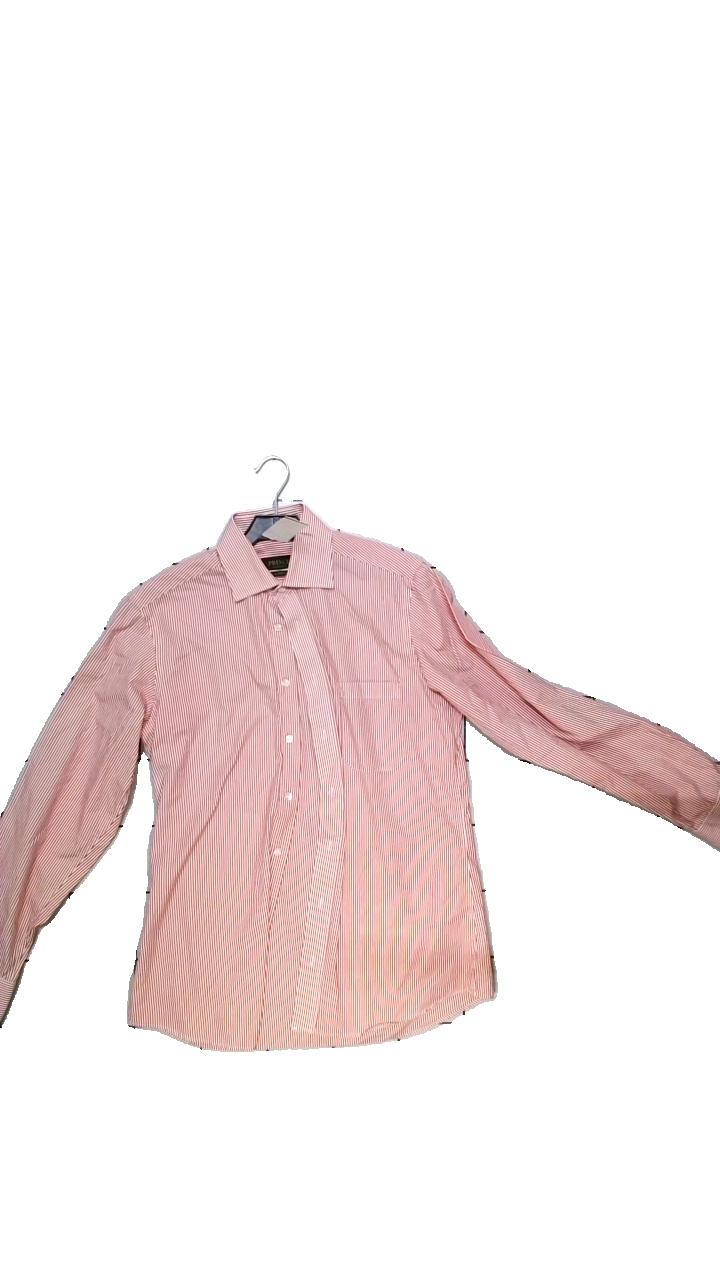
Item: Shirt (Men)
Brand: Prince
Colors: White, Red
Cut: Regular
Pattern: Striped
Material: bomull
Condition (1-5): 5
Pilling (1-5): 5
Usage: Reuse
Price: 50-100